Longyan–Xiamen railway

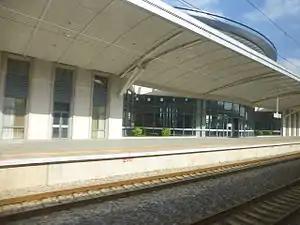

The Longyan–Xiamen railway is a dual-track, electrified, high-speed rail line in Fujian Province, China. The line, also known as the Longxia railway, is named after its two terminal cities Longyan and Xiamen, and has a total length of . Construction began on December 25, 2006, and the line opened for regular operation on June 29, 2012. The line can accommodate trains traveling at speeds of up to .